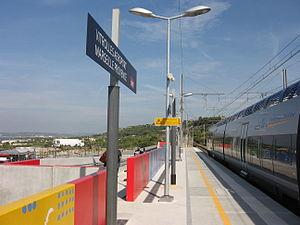
L’aéroport Marseille-Provence, est le principal aéroport de la région de Marseille. Il est situé dans la commune de Marignane;
La gare de Vitrolles-Aéroport-Marseille-Provence est une gare ferroviaire française de la ligne de Paris-Lyon à Marseille-Saint-Charles, située au lieu-dit les Aymards, ZI de Couperigne, sur le territoire de la commune de Vitrolles, dans le département des Bouches-du-Rhône, en région Provence-Alpes-Côte d'Azur.